174th Tunnelling Company

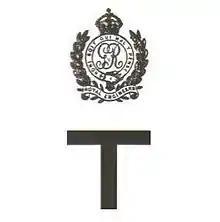

The 174th Tunnelling Company was one of the tunnelling companies of the Royal Engineers created by the British Army during World War I. The tunnelling units were occupied in offensive and defensive mining involving the placing and maintaining of mines under enemy lines, as well as other underground work such as the construction of deep dugouts for troop accommodation, the digging of subways, saps (a narrow trench dug to approach enemy trenches), cable trenches and underground chambers for signals and medical services.